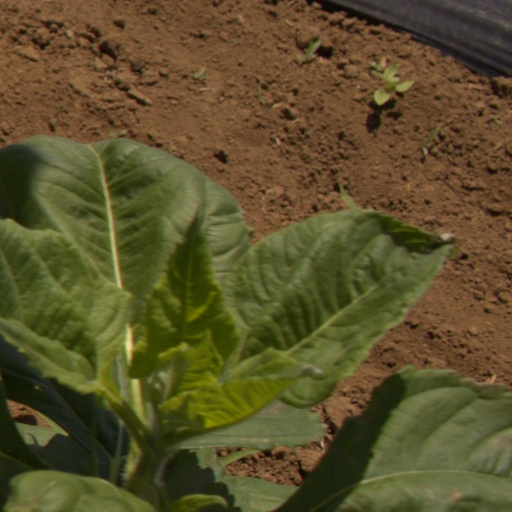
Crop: Jerusalem artichoke